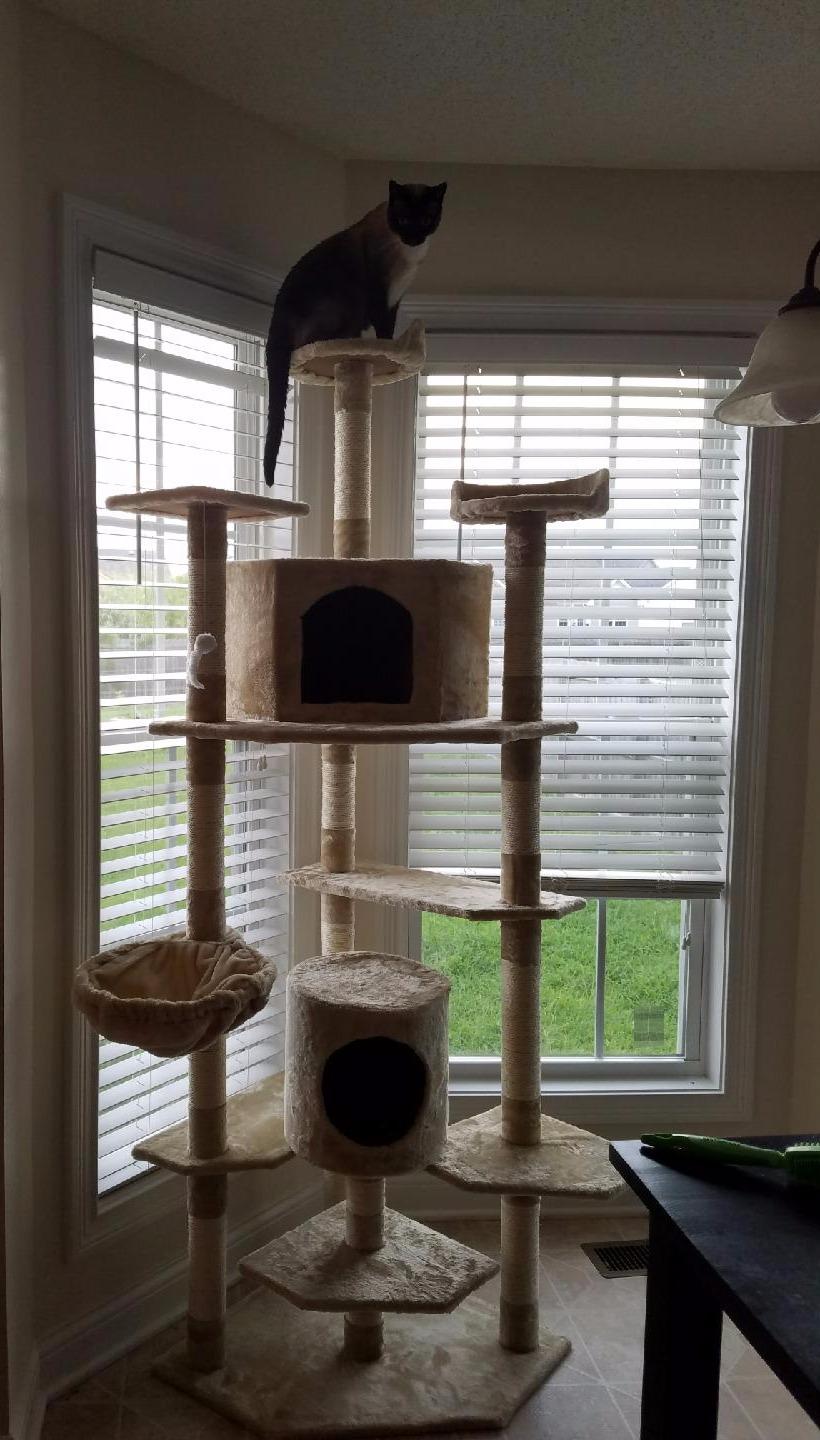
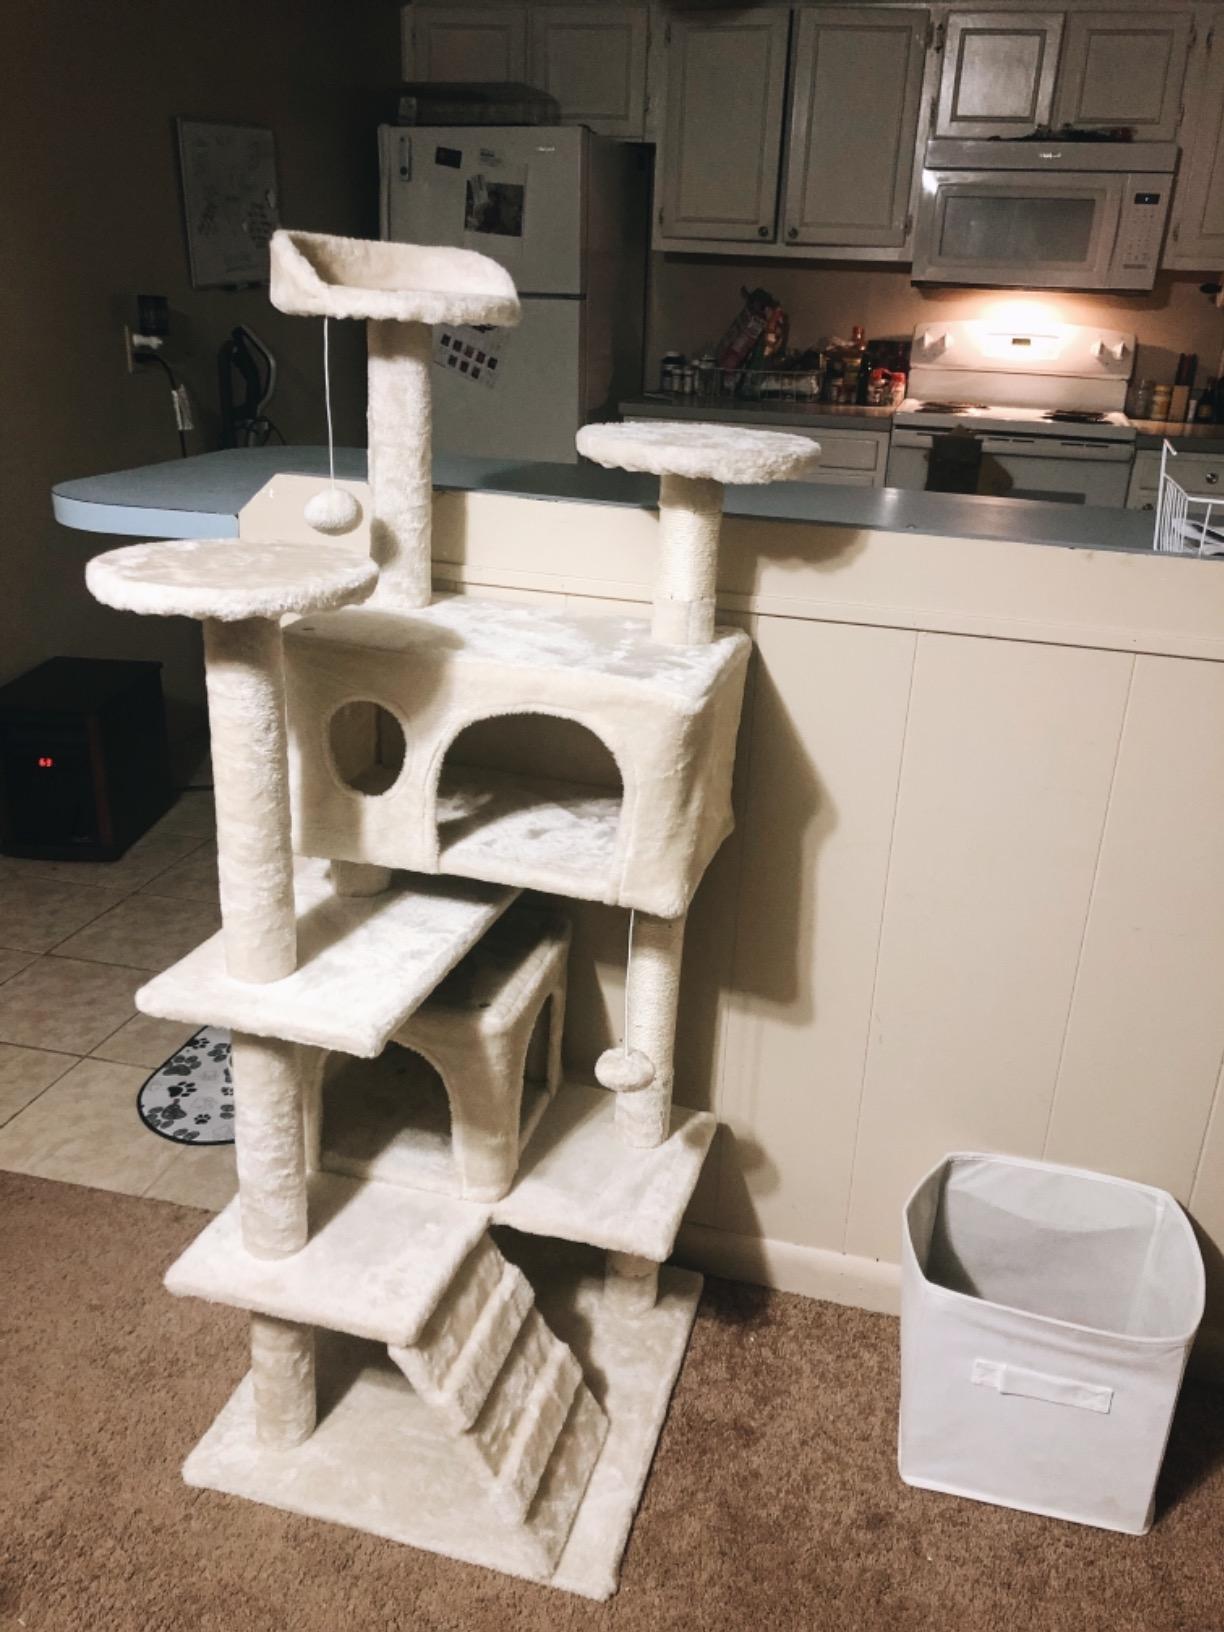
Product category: items_cat tree
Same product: no